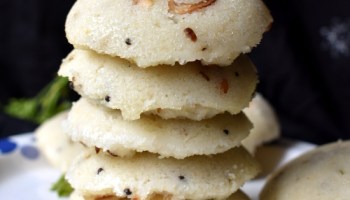
Dish: idli